The Tick (video game)

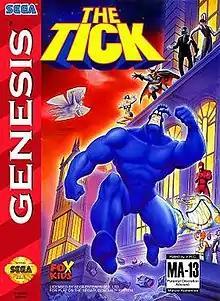
Sega Genesis cover art

The Tick is a side-scrolling beat 'em up video game developed by Software Creations and released by Fox Interactive in 1994. The game was released on the Super NES and Sega Genesis systems and was based on the comic book and Fox Kids animated series of the same name.